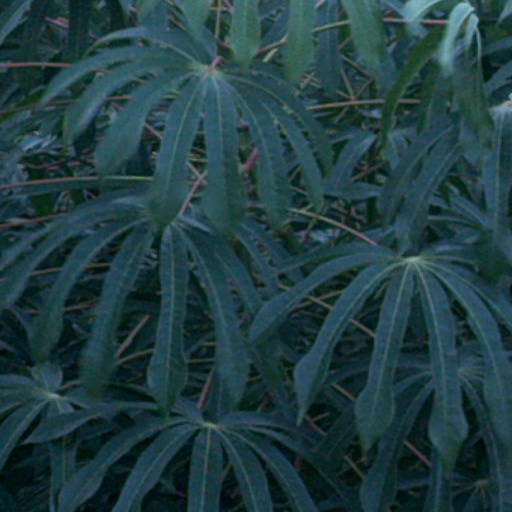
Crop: cassava